John G. Warwick

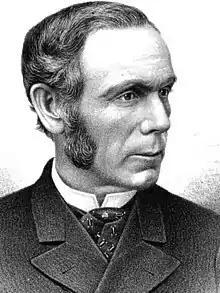

John George Warwick (December 23, 1830 – August 14, 1892) was an American politician who served briefly as a U.S. Representative from Ohio from 1891 until his death in 1892